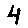
Label: 4